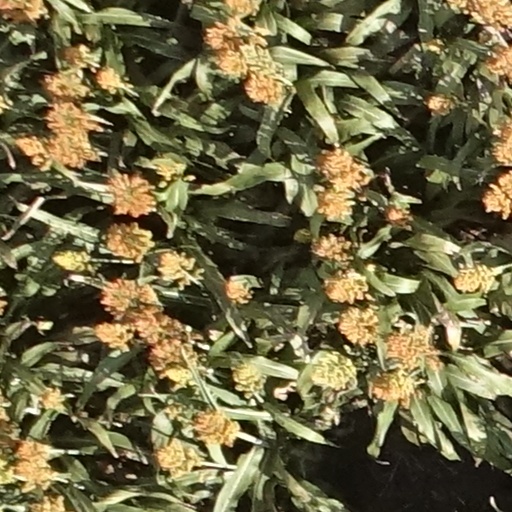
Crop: sorghum